Rated-RKO

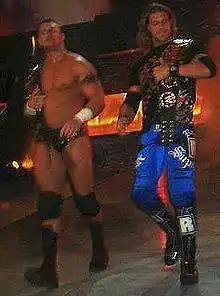
Edge and Randy Orton as World Tag Team Champions

The following week on "Raw" however, they won the World Tag Team Championship from Flair and Piper in a rematch when they attacked Piper upon making his entrance, with Edge delivering a one man con-chair-to to Piper. As he was taken to the locker room by paramedics, Flair was forced to defend the titles by himself, and Rated-RKO won the match after Edge performed a spear on Flair. The real reason for the sudden switch was later revealed to be Piper's diagnosis of lymphoma forcing him out of action. On the November 20 episode of "Raw", Rated-RKO, Big Show and Kenny lost to Triple H, Shawn Michaels, John Cena and Ric Flair.